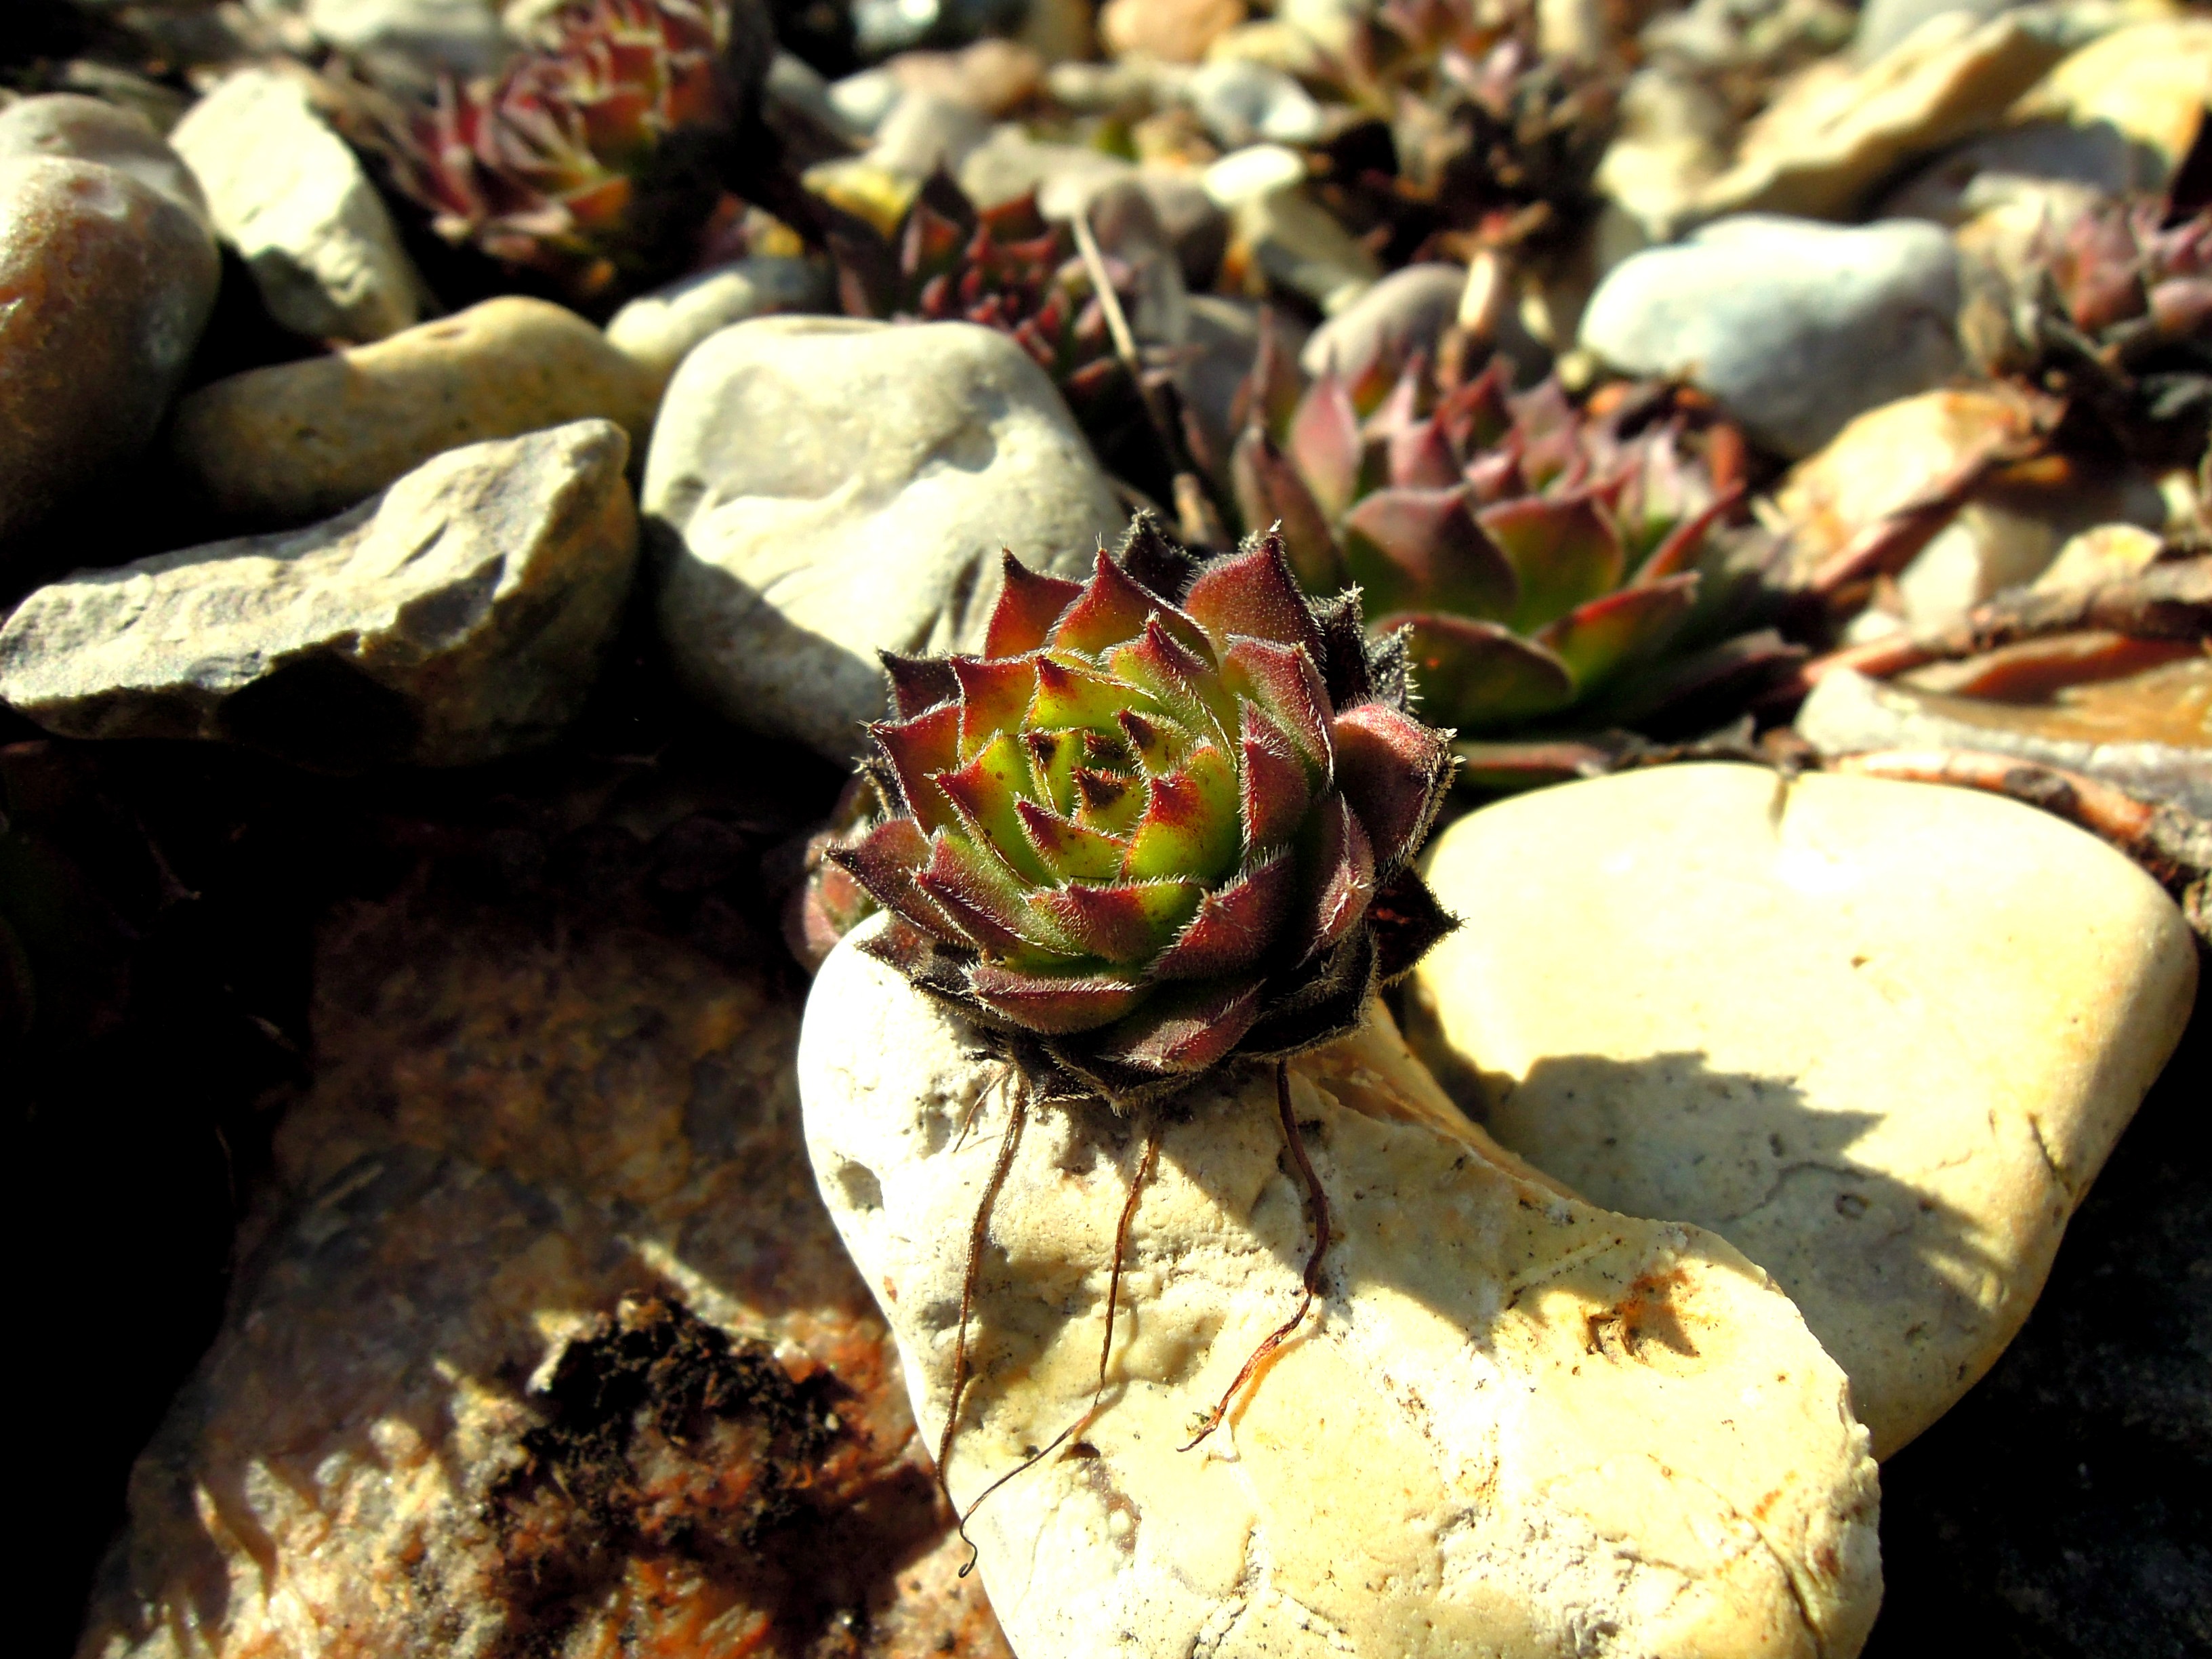
tree, nature, plant, leaf, flower, petal, spring, produce, autumn, botany, garden, flora, perennial, fauna, macro photography, spring plant, natural flower, thorny, flowering plant, the rockery, stone plant, land plant